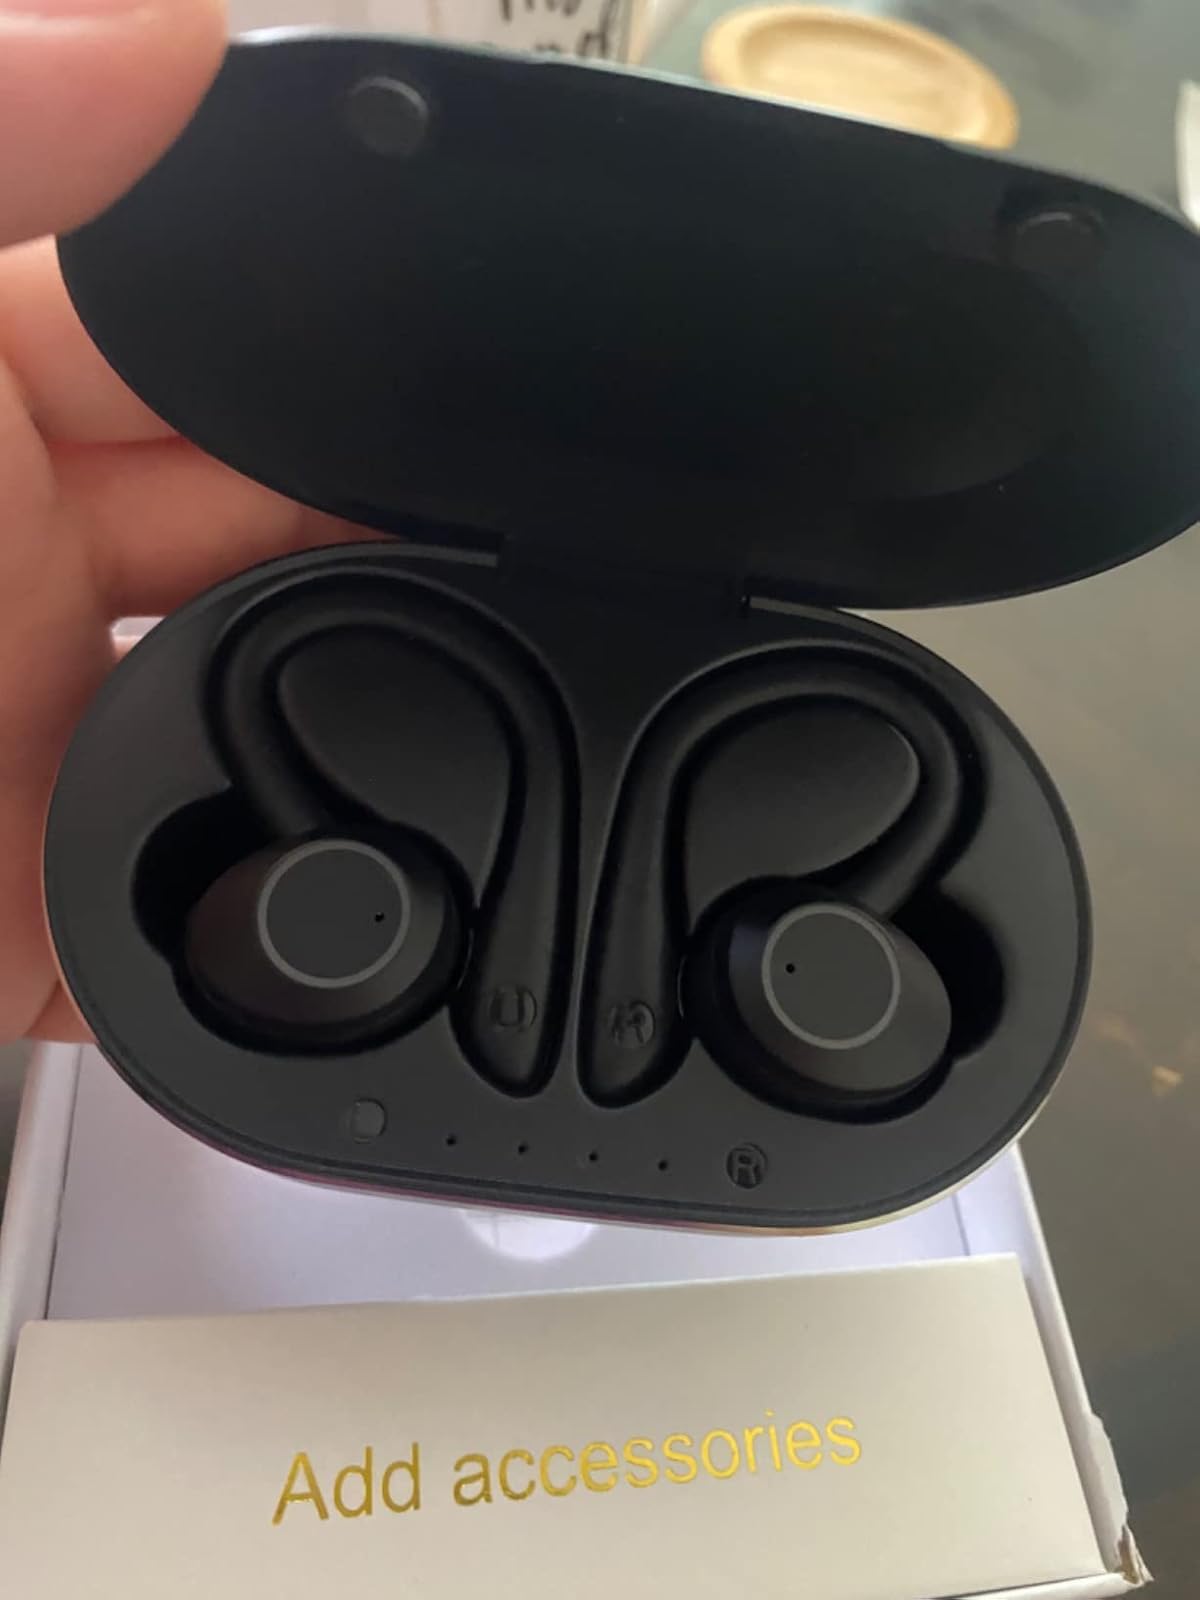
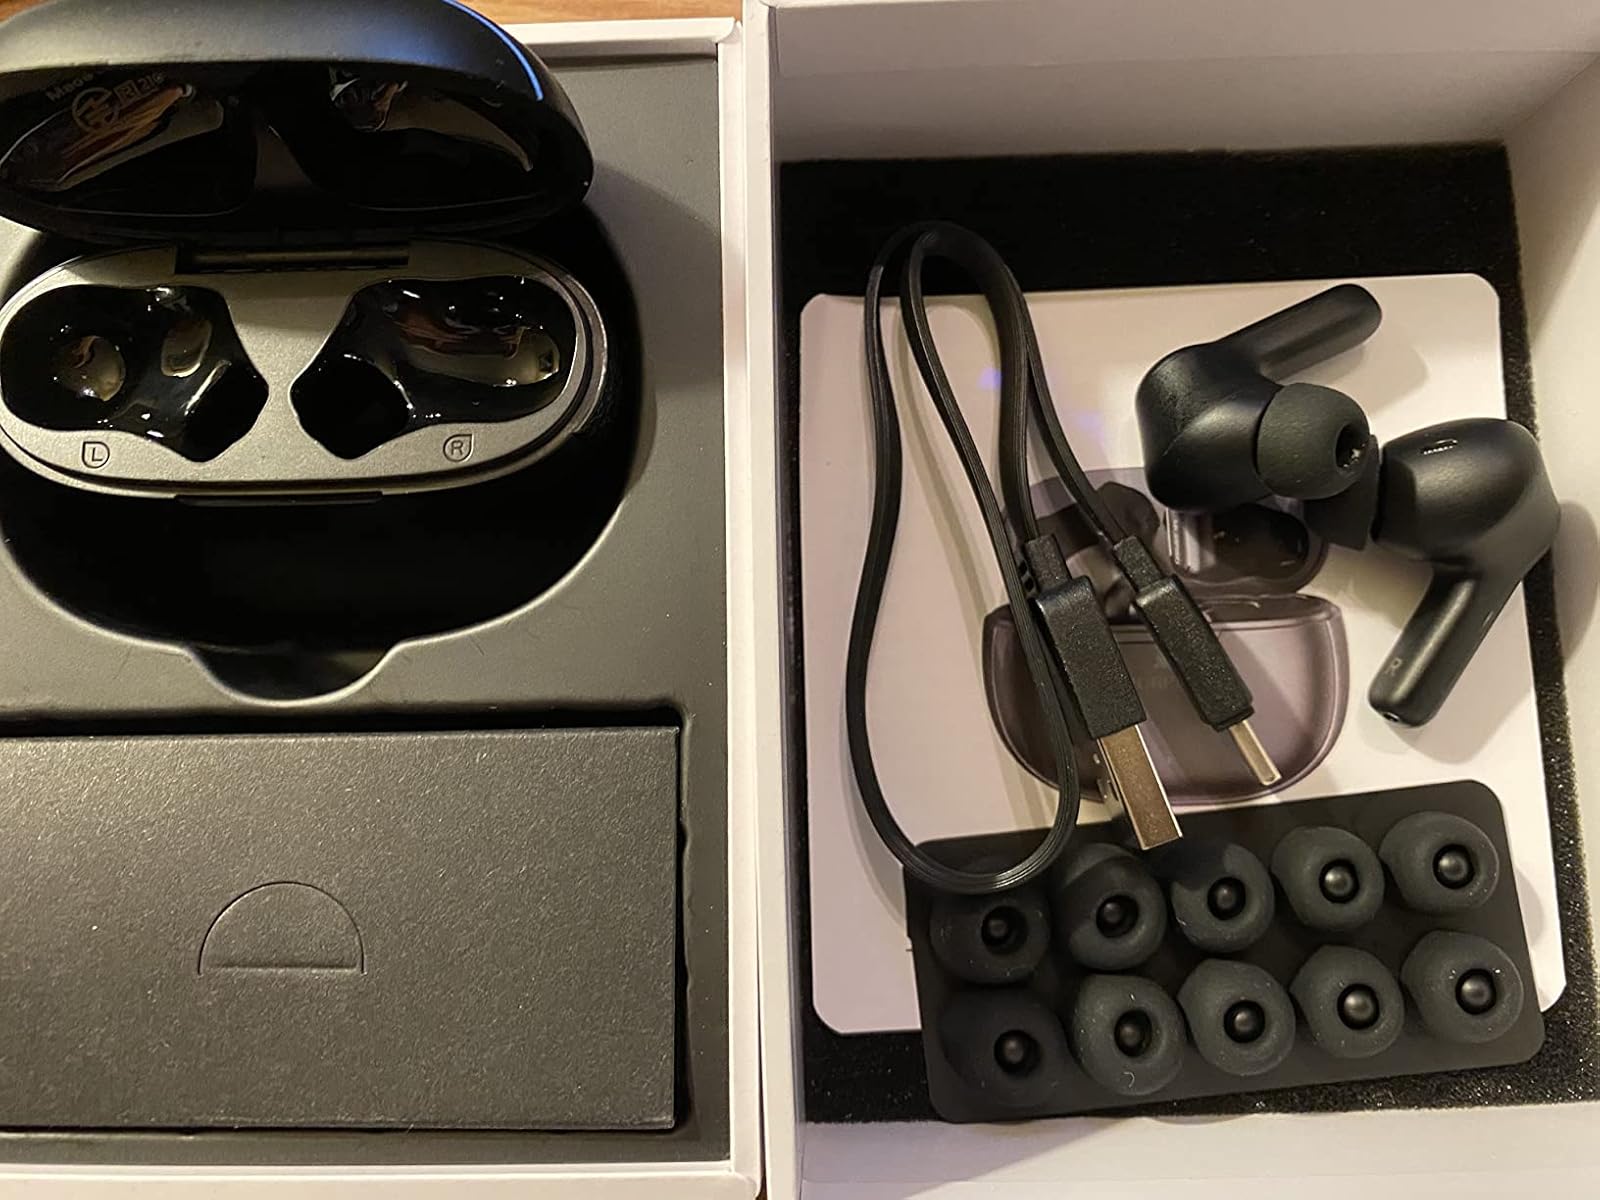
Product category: earbuds
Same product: no